History of trams in Leipzig

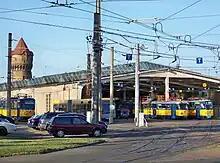
Paunsdorf tram depot

The LESt opened its last new depot on 1 June 1913. It burned to the ground on 23 June 1920. Only in 1922 could the tramcar sheds be reopened, but for storage of old tramcars, not for stabling of active rolling stock. However, from 1 October 1924, tramcars were again based at Paunsdorf. A second tramcar shed was inaugurated on 9 June 1926. In the year 1965 a workshop was opened. In 1978 the tracks connecting toward the city were connected toward the west of the depot, and the large loop around the depot was opened. Additional connecting tracks were opened in 1987. Lines 3, 7 and 8, and also some motorbuses, are based at Paunsdorf Depot today.